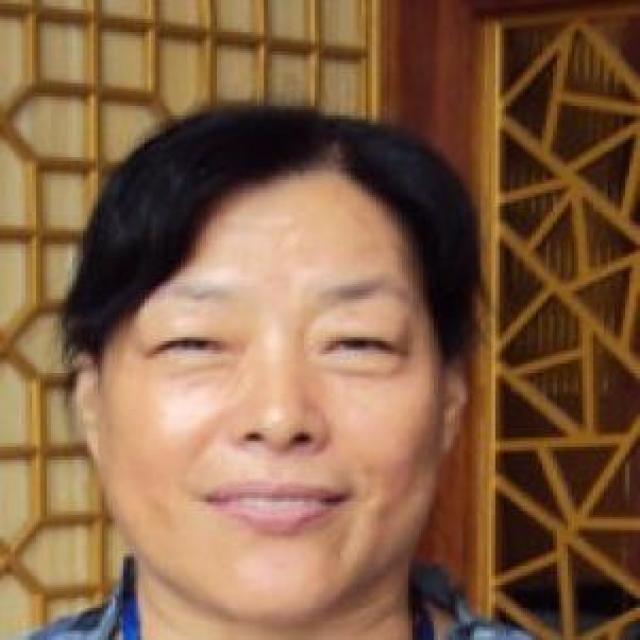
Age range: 45-64